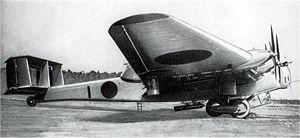
Le Mitsubishi Ki-20 est un bombardier lourd quadrimoteur japonais des années 1930 dérivé de l'avion de ligne allemand Junkers G 38. Il fut en son temps le plus gros avion militaire de son pays.